Transcritical cycle

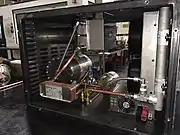

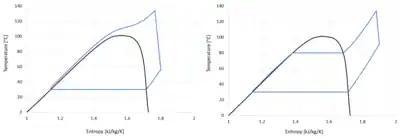

Organic Rankine cycles are innovative power cycles which allow good performances for low enthalpy thermal sources and ensure condensation above the atmospheric pressure, thus avoiding deaerators and large cross sectional area in the heat rejection units. Moreover, with respect to steam Rankine cycles, ORC have a higher flexibility in handling low power sizes, allowing significant compactness.